Paul Wynnyk

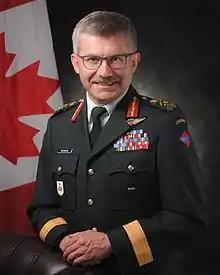
Lt. Gen. Paul Wynnyk

Lieutenant General Paul Francis Wynnyk, (born June 29, 1964) is a former Canadian Army officer who served from 2016 to 2018 as Commander of the Canadian Army. On July 16, 2018, he was named Vice Chief of the Defence Staff, until his resignation and retirement in July 2019.